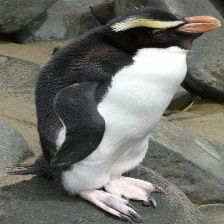
Species: FIORDLAND PENGUIN
Scientific name: EUDYPTES PACHYRHYNCHUS
ImageNet parent category: king_penguin